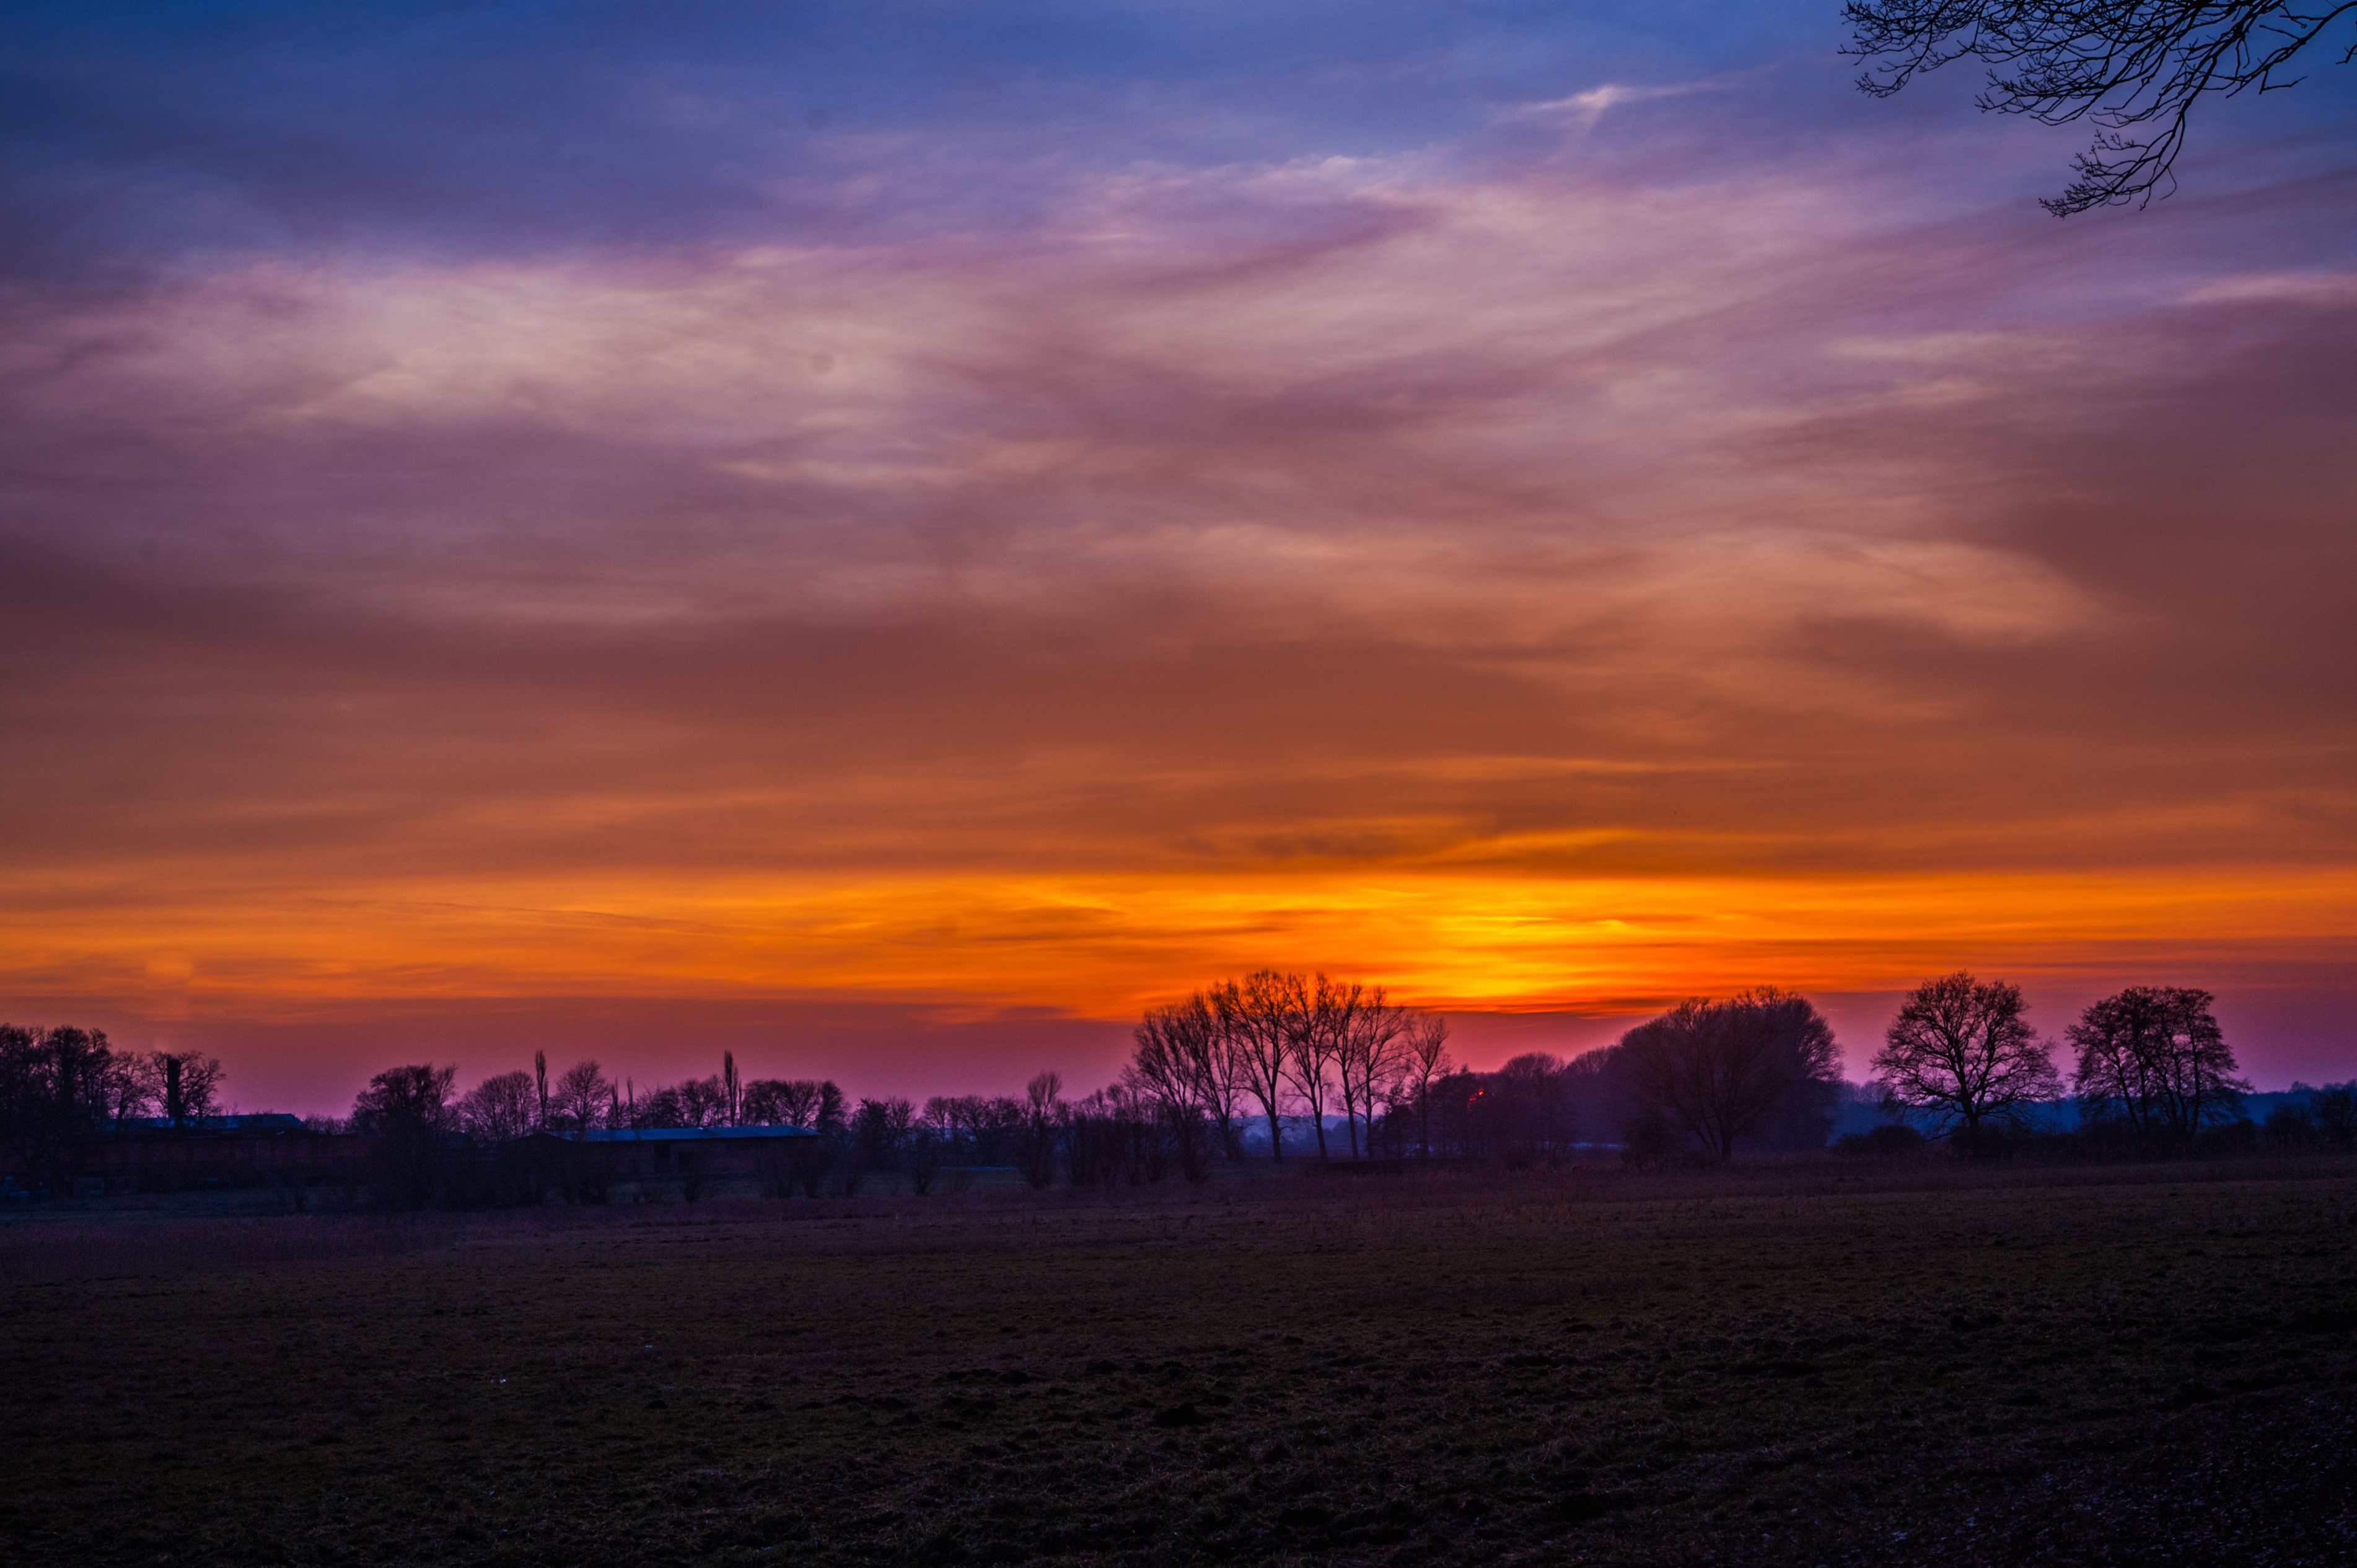
horizon, cloud, sky, sun, sunrise, sunset, prairie, sunlight, morning, dawn, atmosphere, dusk, evening, twilight, plain, mood, afterglow, evening sky, atmospheric phenomenon, red sky at morning